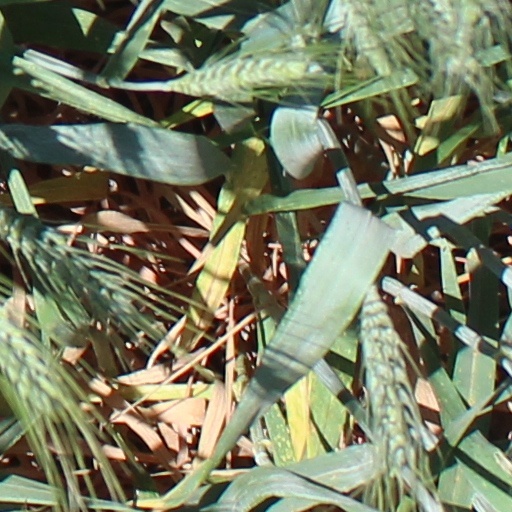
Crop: wheat